Objectivist movement

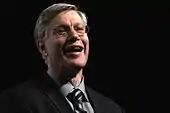
Yaron Brook was executive director of ARI from 2000 to 2017.

In 2000, Yaron Brook succeeded Michael Berliner as head of ARI, and ARI expanded its OGC into the Objectivist Academic Center (OAC), offering undergraduate and graduate courses on Objectivism, writing, history, the history of philosophy, and the history of science. Several OAC classes are now accredited. Throughout the 2000s, ARI increased its media presence, publishing op-eds and providing intellectuals for live interviews. In 2005, ARI helped establish the Ayn Rand Institute Canada, which distributes free books to Canadian schools. In 2006, ARI sponsored a conference on the War on Terror. In addition to Objectivist speakers, mid-east scholars Daniel Pipes, Robert Spencer, and Danish newspaper editor Flemming Rose gave lectures. By 2007, ARI had donated 700,000 copies of Rand's novels to high schools around the United States.